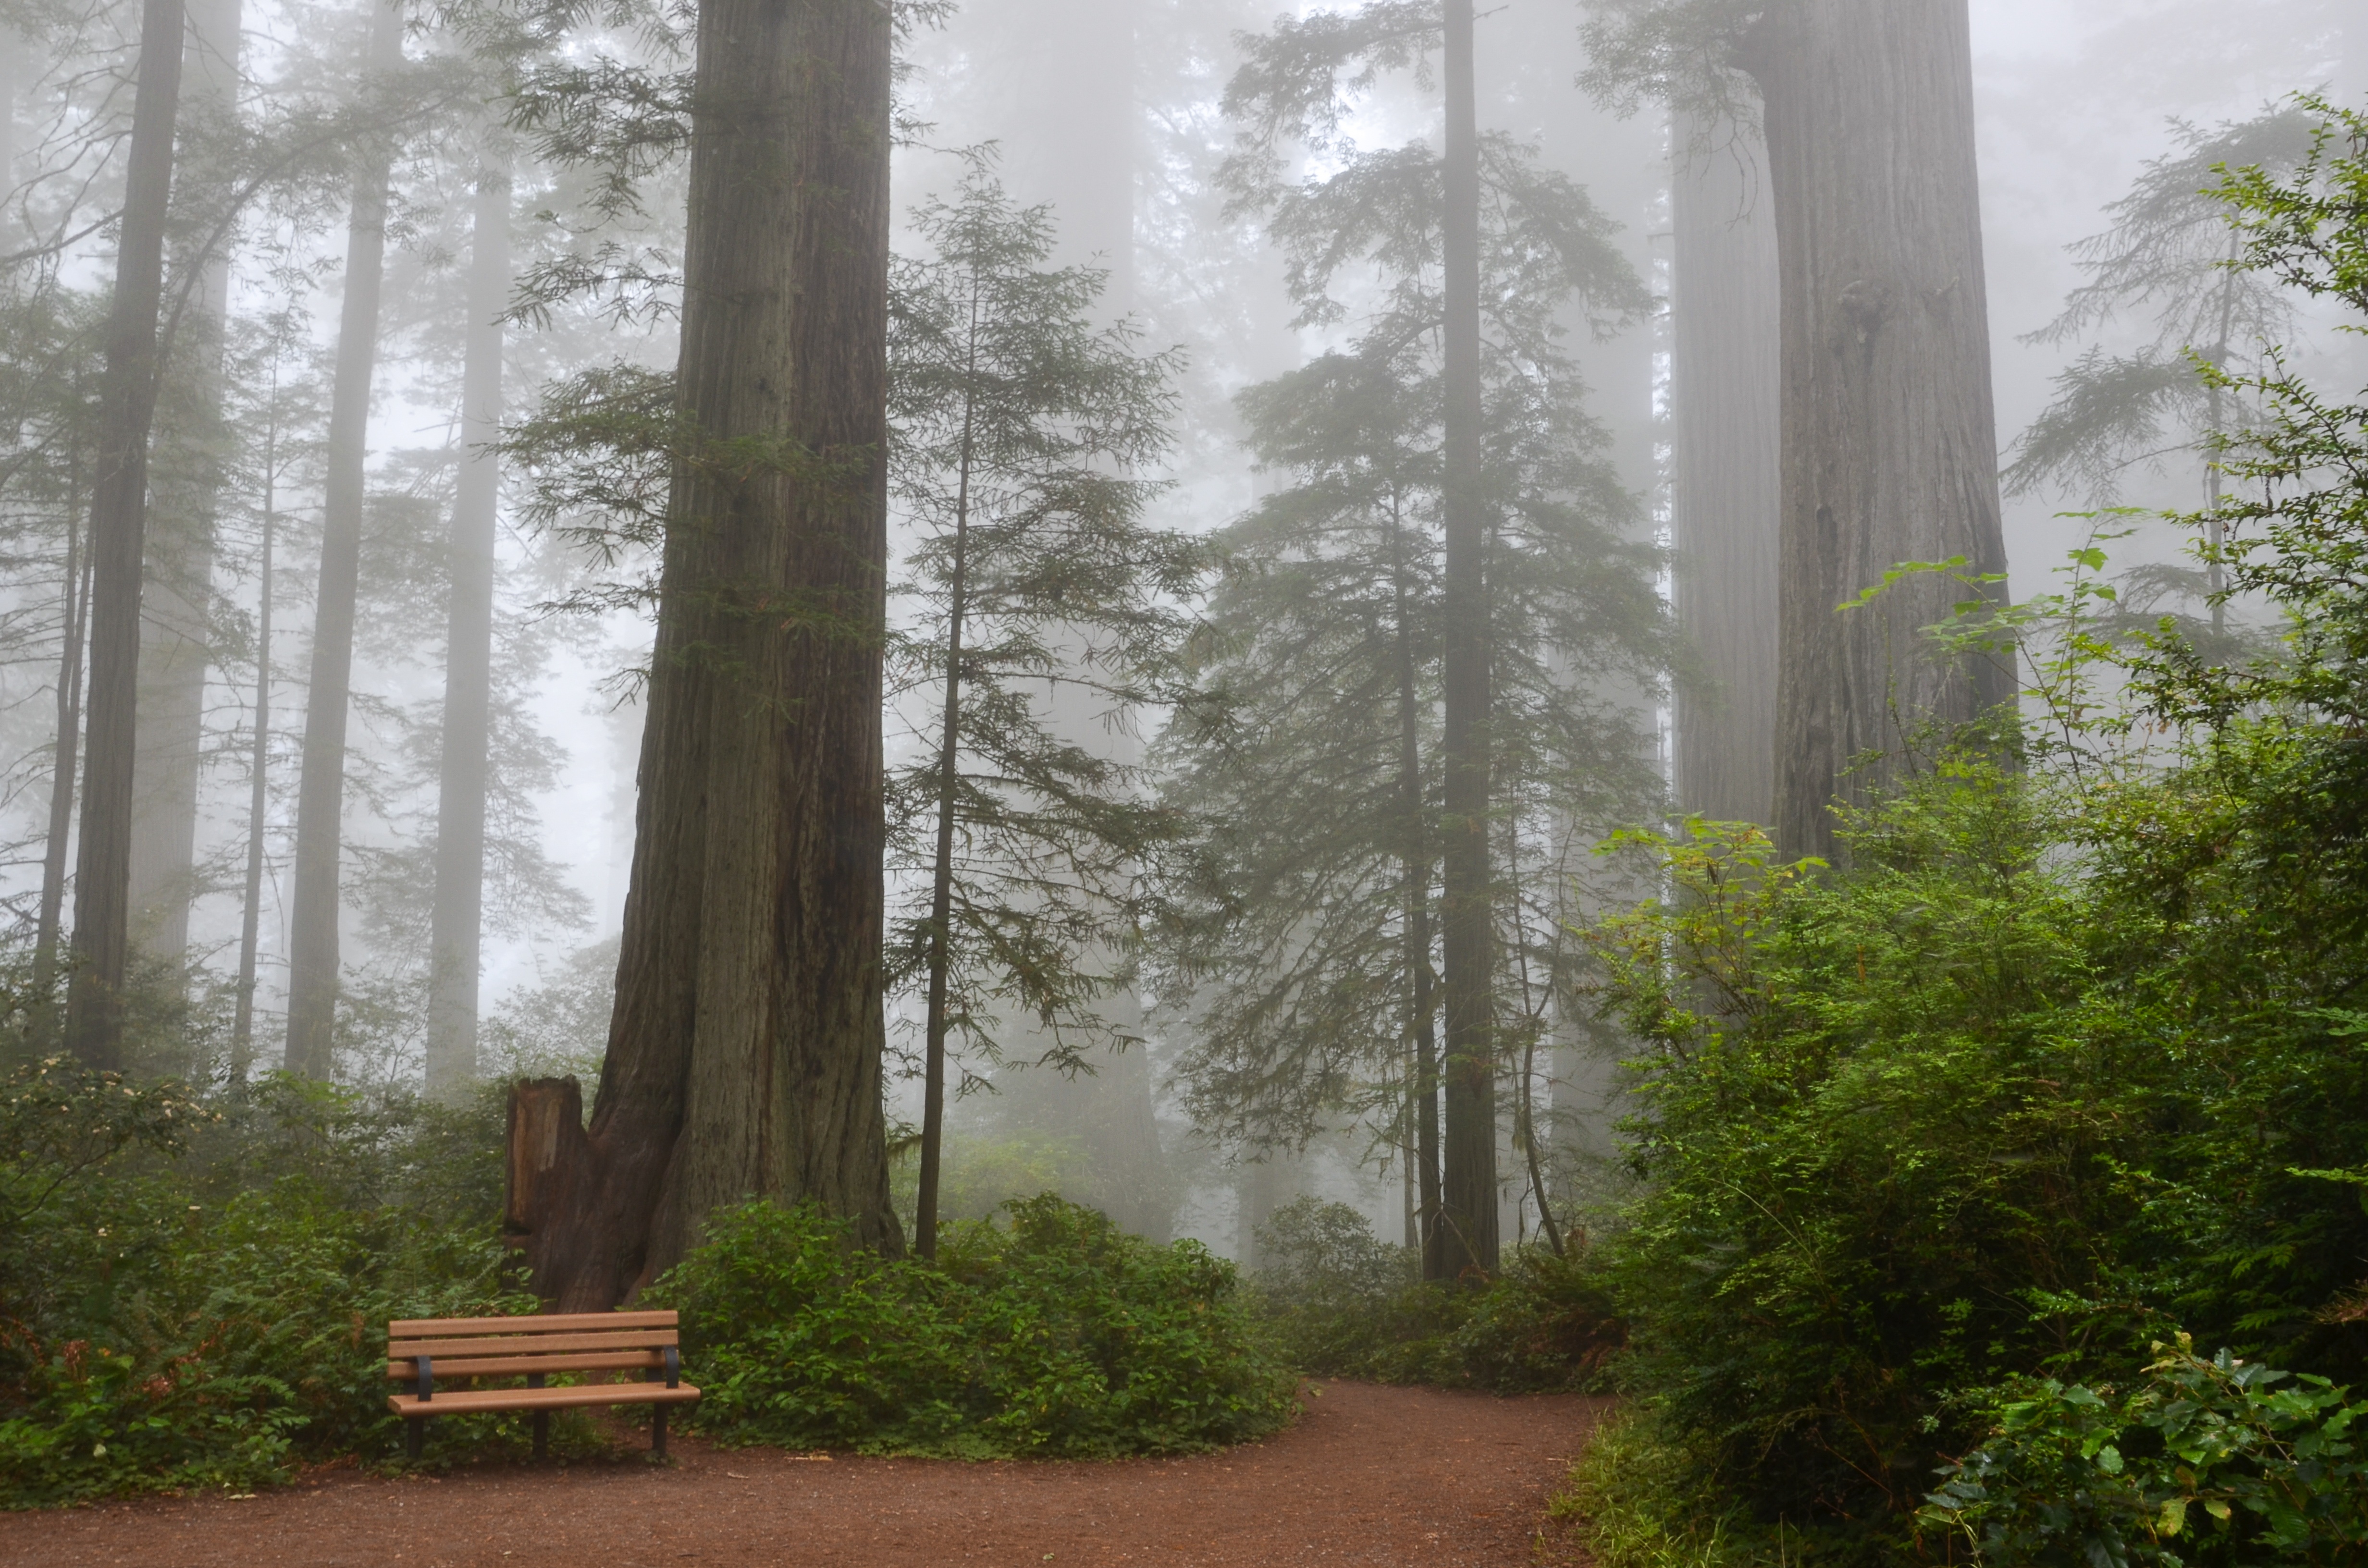
tree, nature, forest, fog, mist, trail, sunlight, morning, foggy, jungle, weather, usa, america, california, redwood, rainforest, woodland, habitat, away, ecosystem, sequoia trees, ladybird johnson grove, redwood national park, old growth forest, natural environment, atmospheric phenomenon, woody plant, temperate coniferous forest